Uppsala House

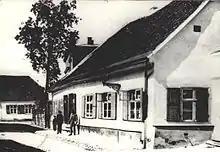
The house at the end of the 19th century

The overall plan of the building was stable by 1828 when the two-storey house had this ground plan. The building has been put to a multitude of uses: in the nineteenth century it was used as a students residence and as a butcher shop. Other professionals that have lived here include a saddle maker, a tailor, and an official of the Livonian court. In 1937 the building was partially rebuilt after a fire.